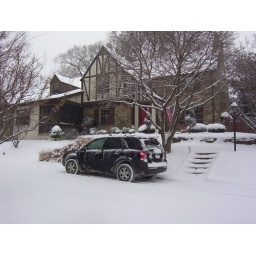
Front of the house and my car in the driveway.